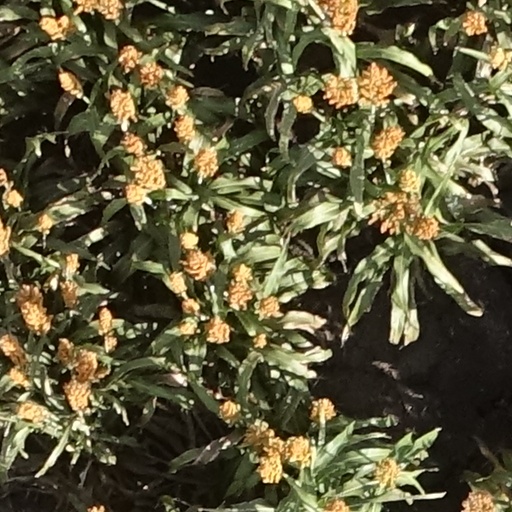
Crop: sorghum